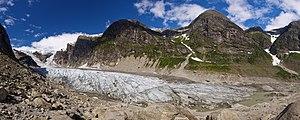
Le parc national de Jostedalsbreen est un parc national créé en 1991 en Norvège.